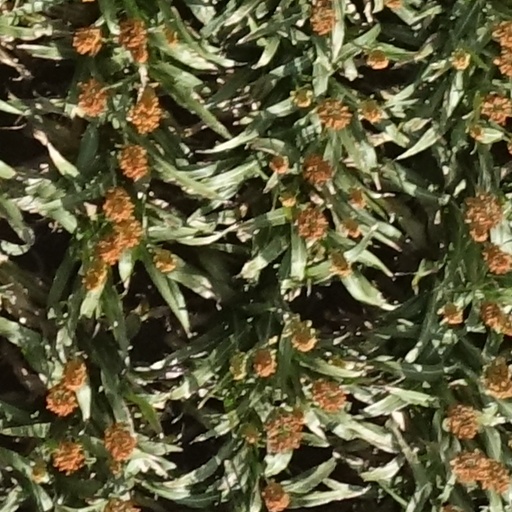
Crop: sorghum